Obi of Onitsha

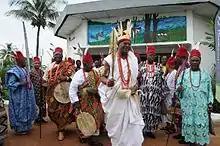
Photo of the current Obi of Onitsha: His Royal Majesty Igwe Alfred Achebe in his white regalia.

The Obi of Onitsha is the traditional leader of Onitsha, Anambra State, southeast Nigeria. The post of the Obi is recognized by the state and federal government of Nigeria, and the Obi is seen as a representative of the people of Onitsha to the state and federal levels of government. The current Obi is His Majesty Igwe Nnaemeka Alfred Ugochukwu Achebe.